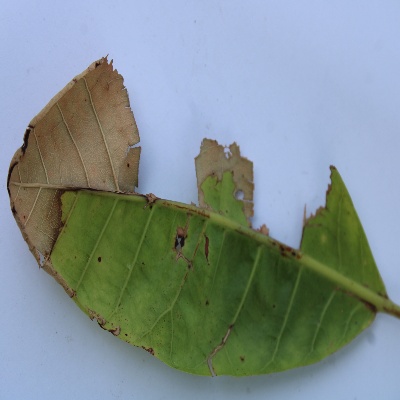
Crop: Cashew
Condition: anthracnose